Atlanticopristis

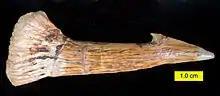
"Onchopristis numida" tooth, displaying the same enamel ribbing found in "Atlanticopristis"

Sawfish and sawsharks evolved long snouts armed with rows of teeth on both sides, although these spines do not represent true teeth, but highly modified fish scales, or dermal denticles. This adaptation could be related to their feeding habits, such as sifting through sand/mud to search for food or to slash at prey. Likewise, these spines were attached to the rostrum of sclerorhynchoids like "Atlanticopristis" using ligaments, compared to modern sawfish which have their teeth attached via alveoli (tooth sockets). The longitudinal ribbing, or ridges, of enameloid that can be seen on sclerorhynchoid teeth would have aided in the attachment of these ligaments.